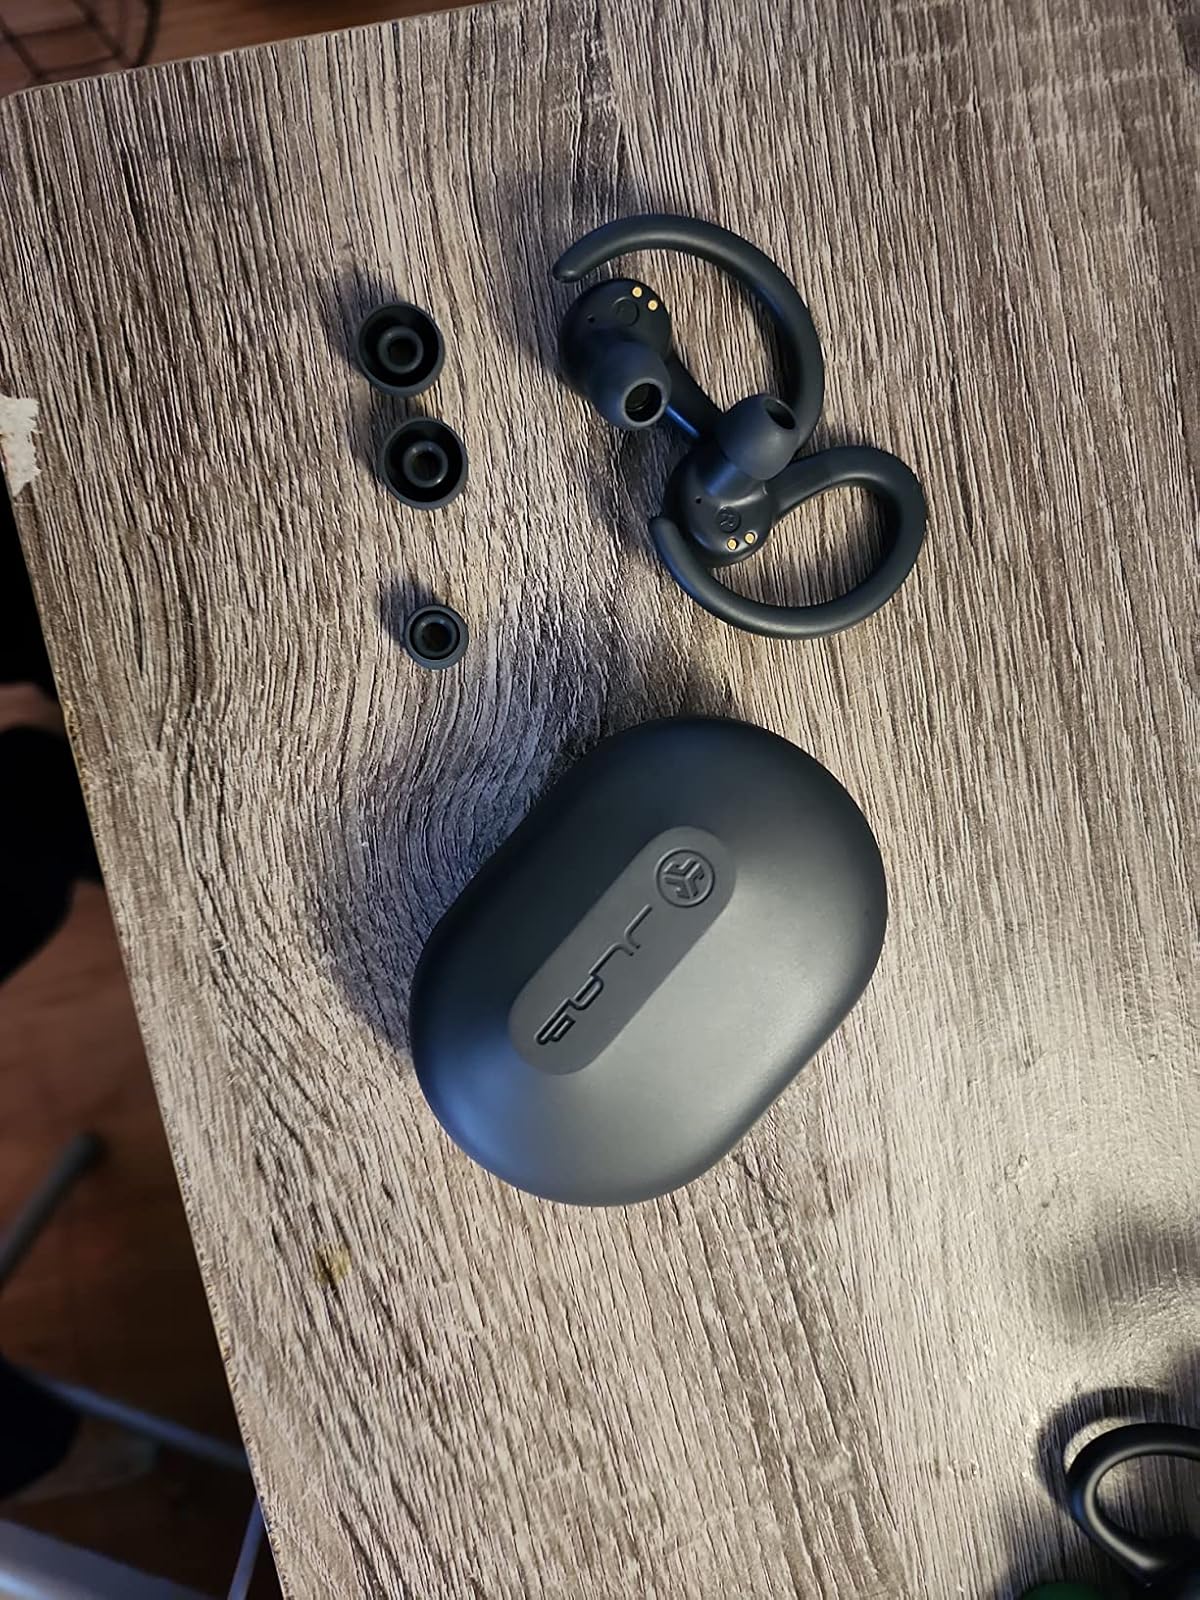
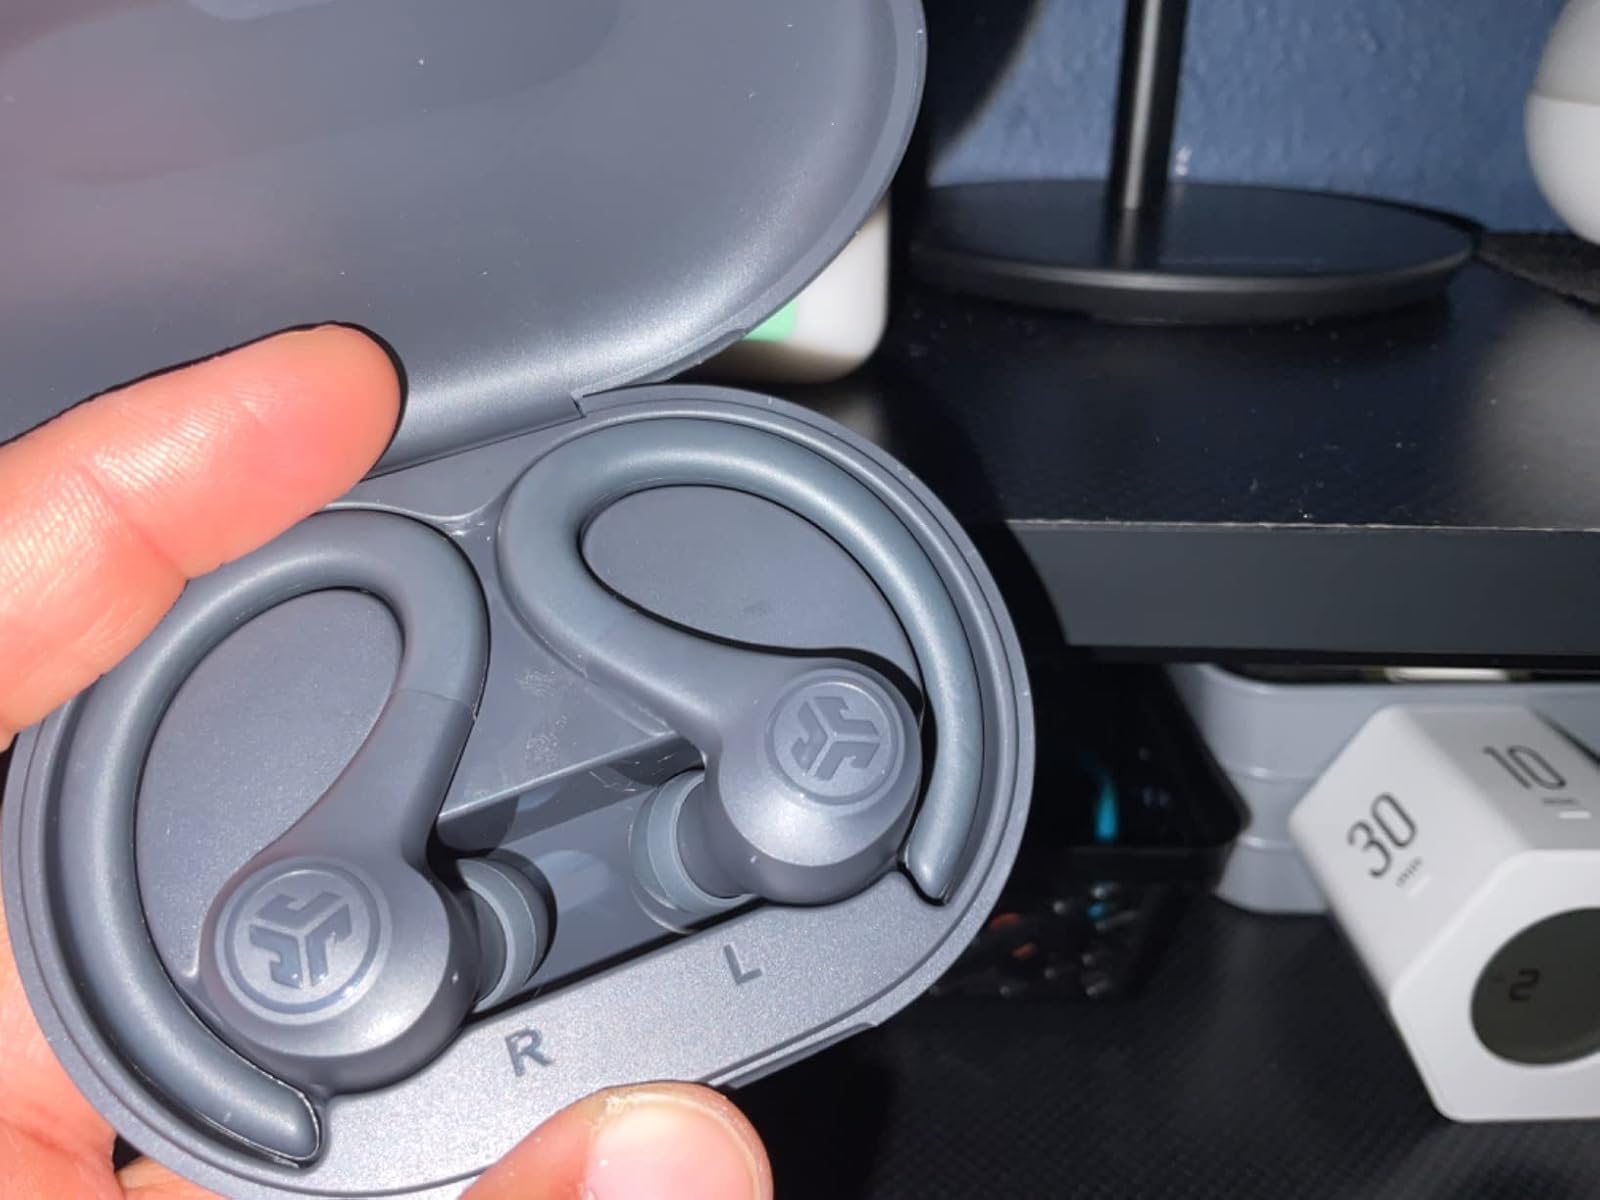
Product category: earbuds
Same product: yes